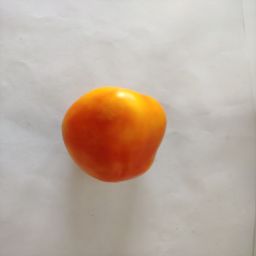
Crop: Tomato
Quality: Ripe